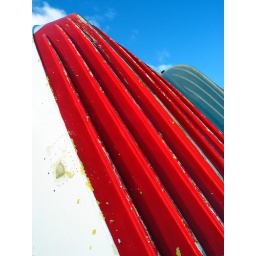
There was a big line up of small boats up against the wall at Island Bay that caught my eye.